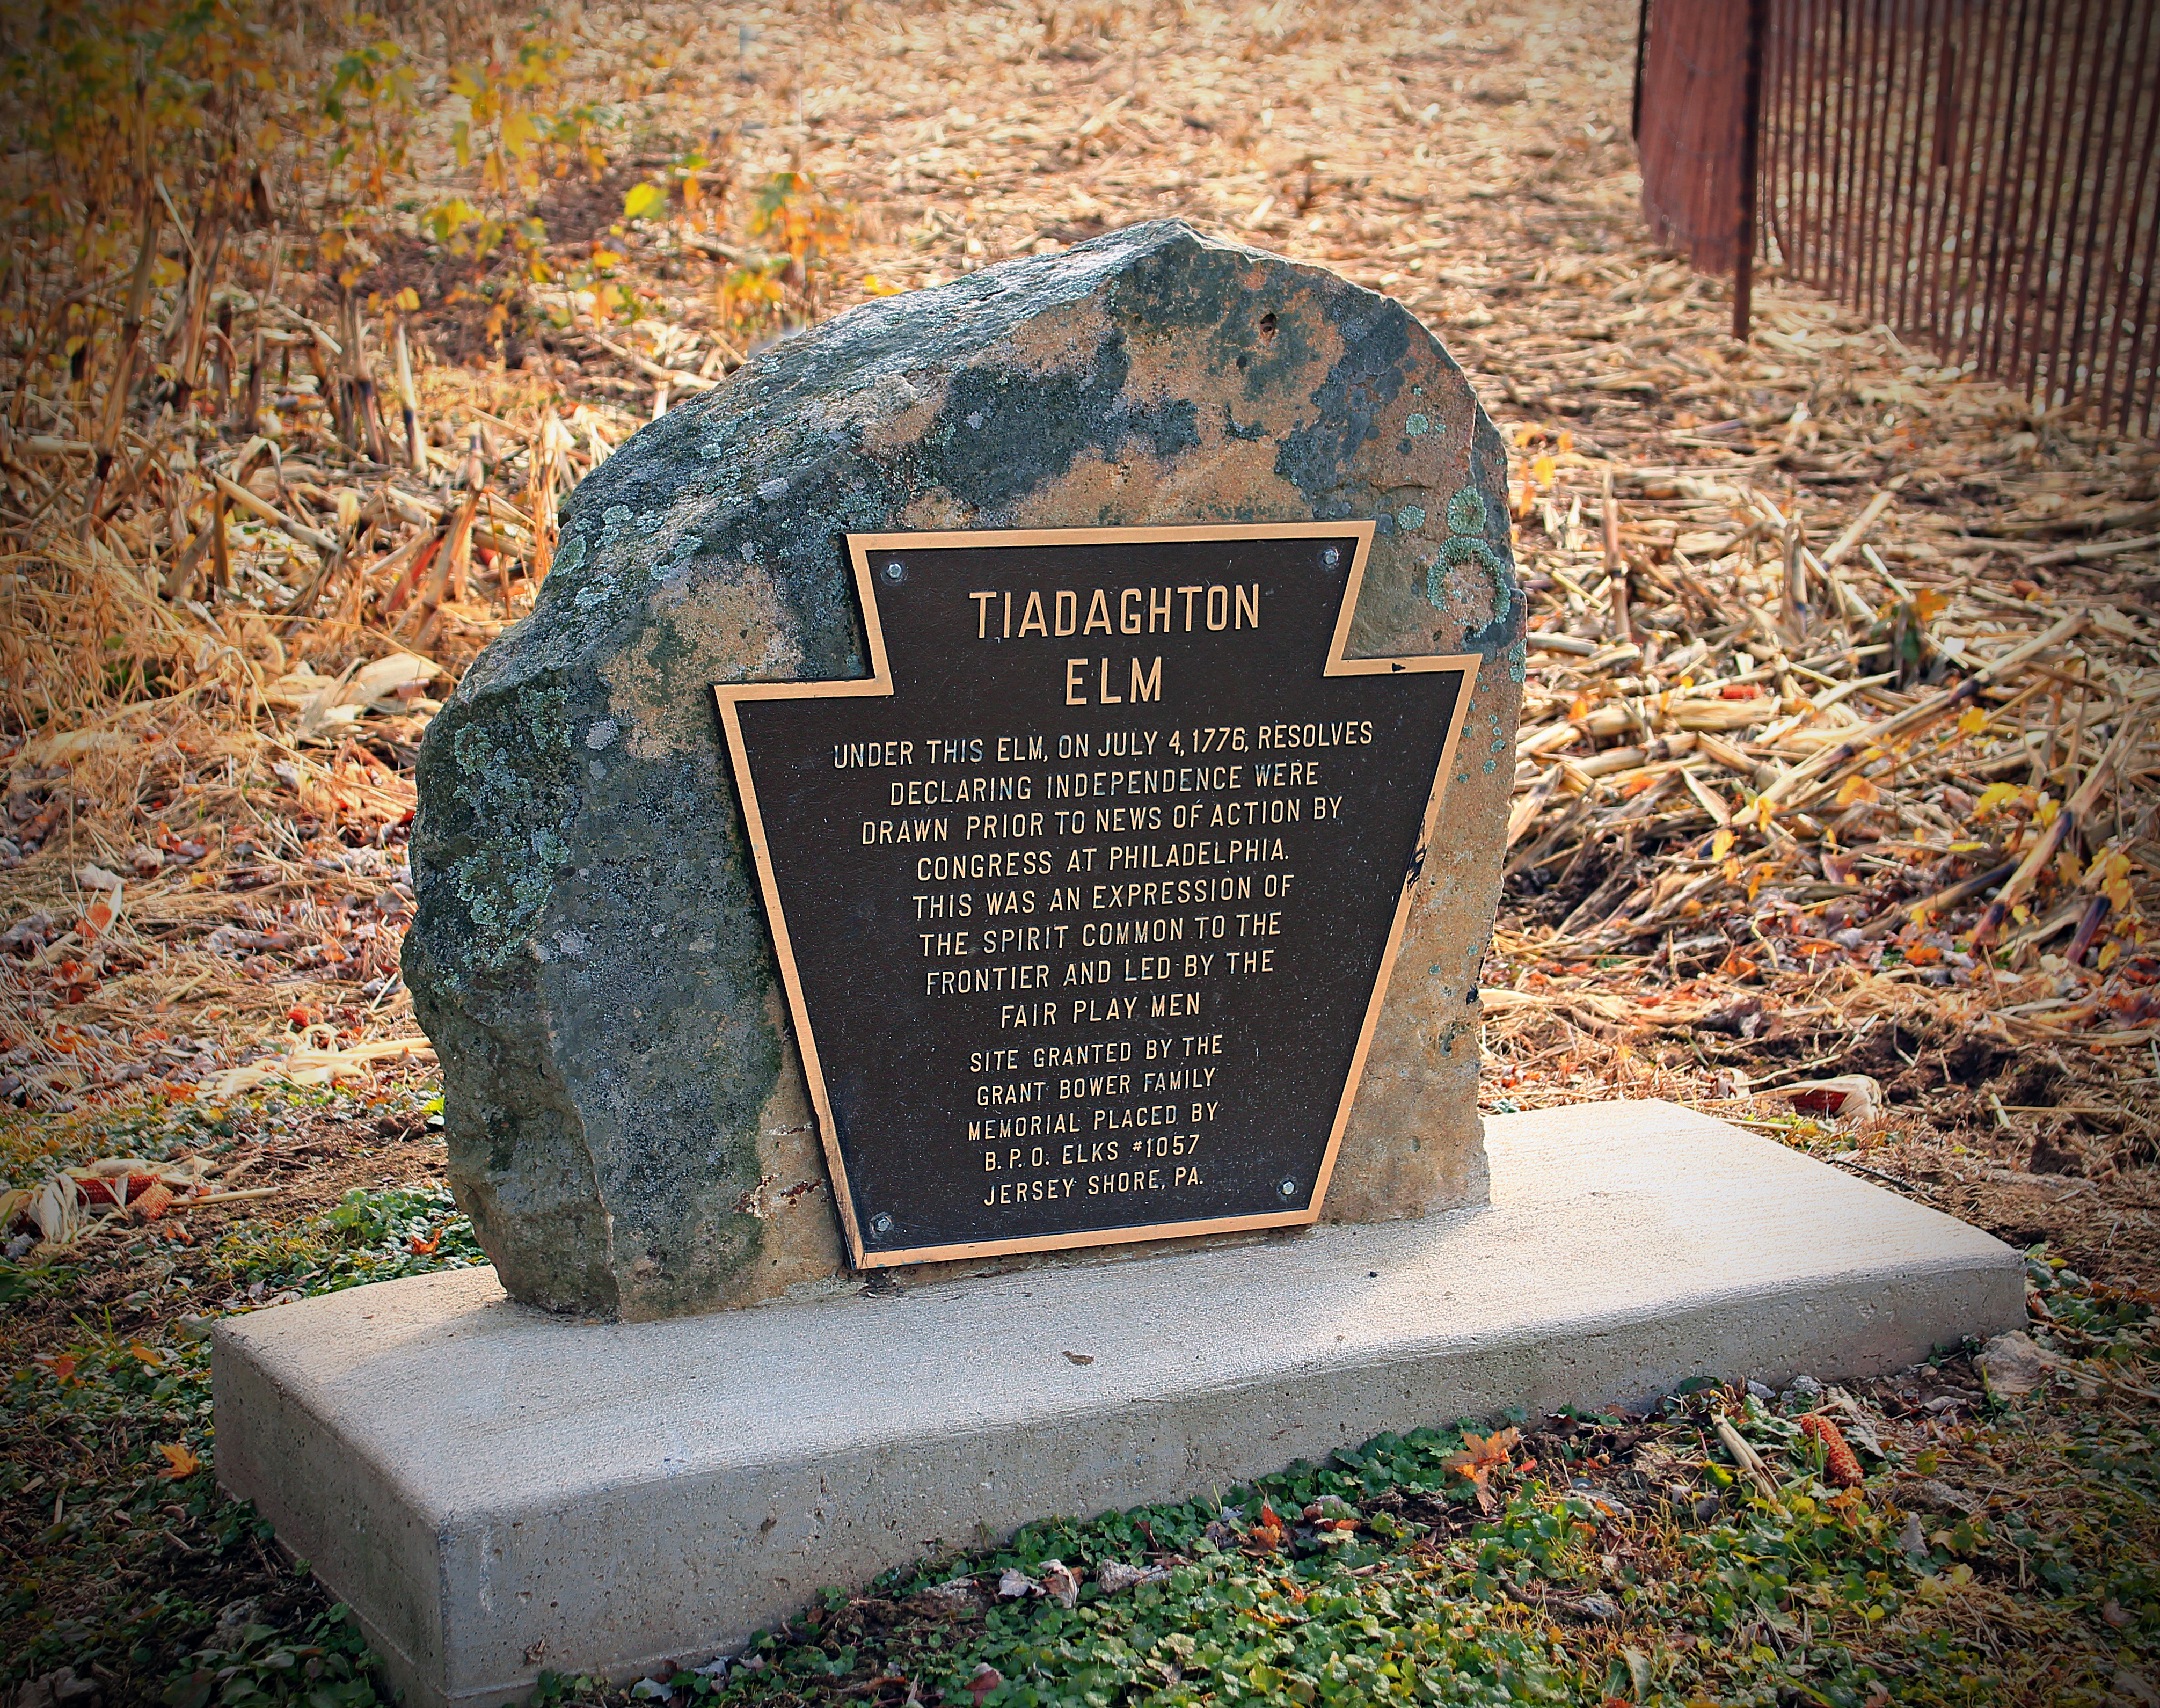
sign, autumn, cemetery, grave, memorial, creativecommons, clintoncounty, pennsylvania, marker, plaque, placard, headstone, tiadaghtonelm